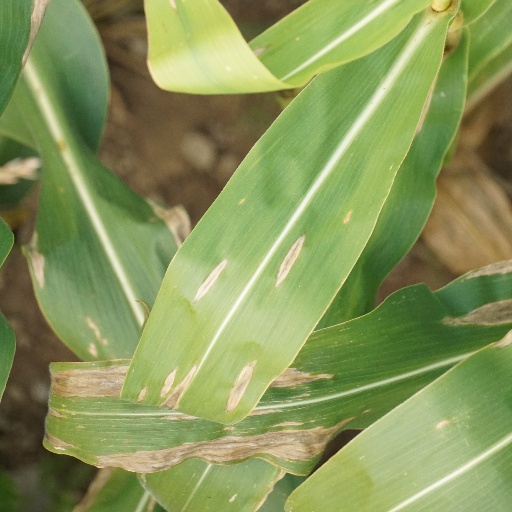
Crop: maize; corn